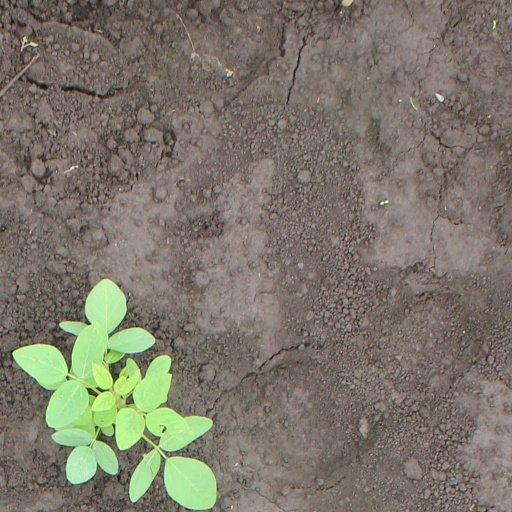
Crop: soybean